Tiglath-Pileser III

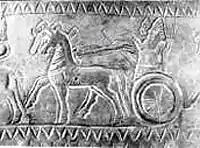
Sarduri II of Urartu, a prominent adversary of Assyria

The "Eponym Chronicle", a list of eponyms, names for the years, typically taken from influential officials, of Assyria confirms there was a revolt in Nimrud the year before Tiglath-Pileser became king. According to the historian Stefan Zawadzki, writing in 1994, the eponyms also provide insight into how the transition from Ashur-nirari to Tiglath-Pileser might have happened. That Tiglath-Pileser took the throne the year after the uprising was interpreted by Zawadzki, and others, as firmly indicating that he took the throne as the result of a "coup d'etat". Zawadzki believes the Eponym Chronicle further suggests that the rebellion, while not necessarily led by Tiglath-Pileser himself, was started with his knowledge and consent. The chief piece of evidence Zawadzki presents for this is that the revolt of 746 began in Nimrud and the first official appointed as eponym holder by Tiglath-Pileser (in 744) was Bel-dan, the governor of Nimrud.